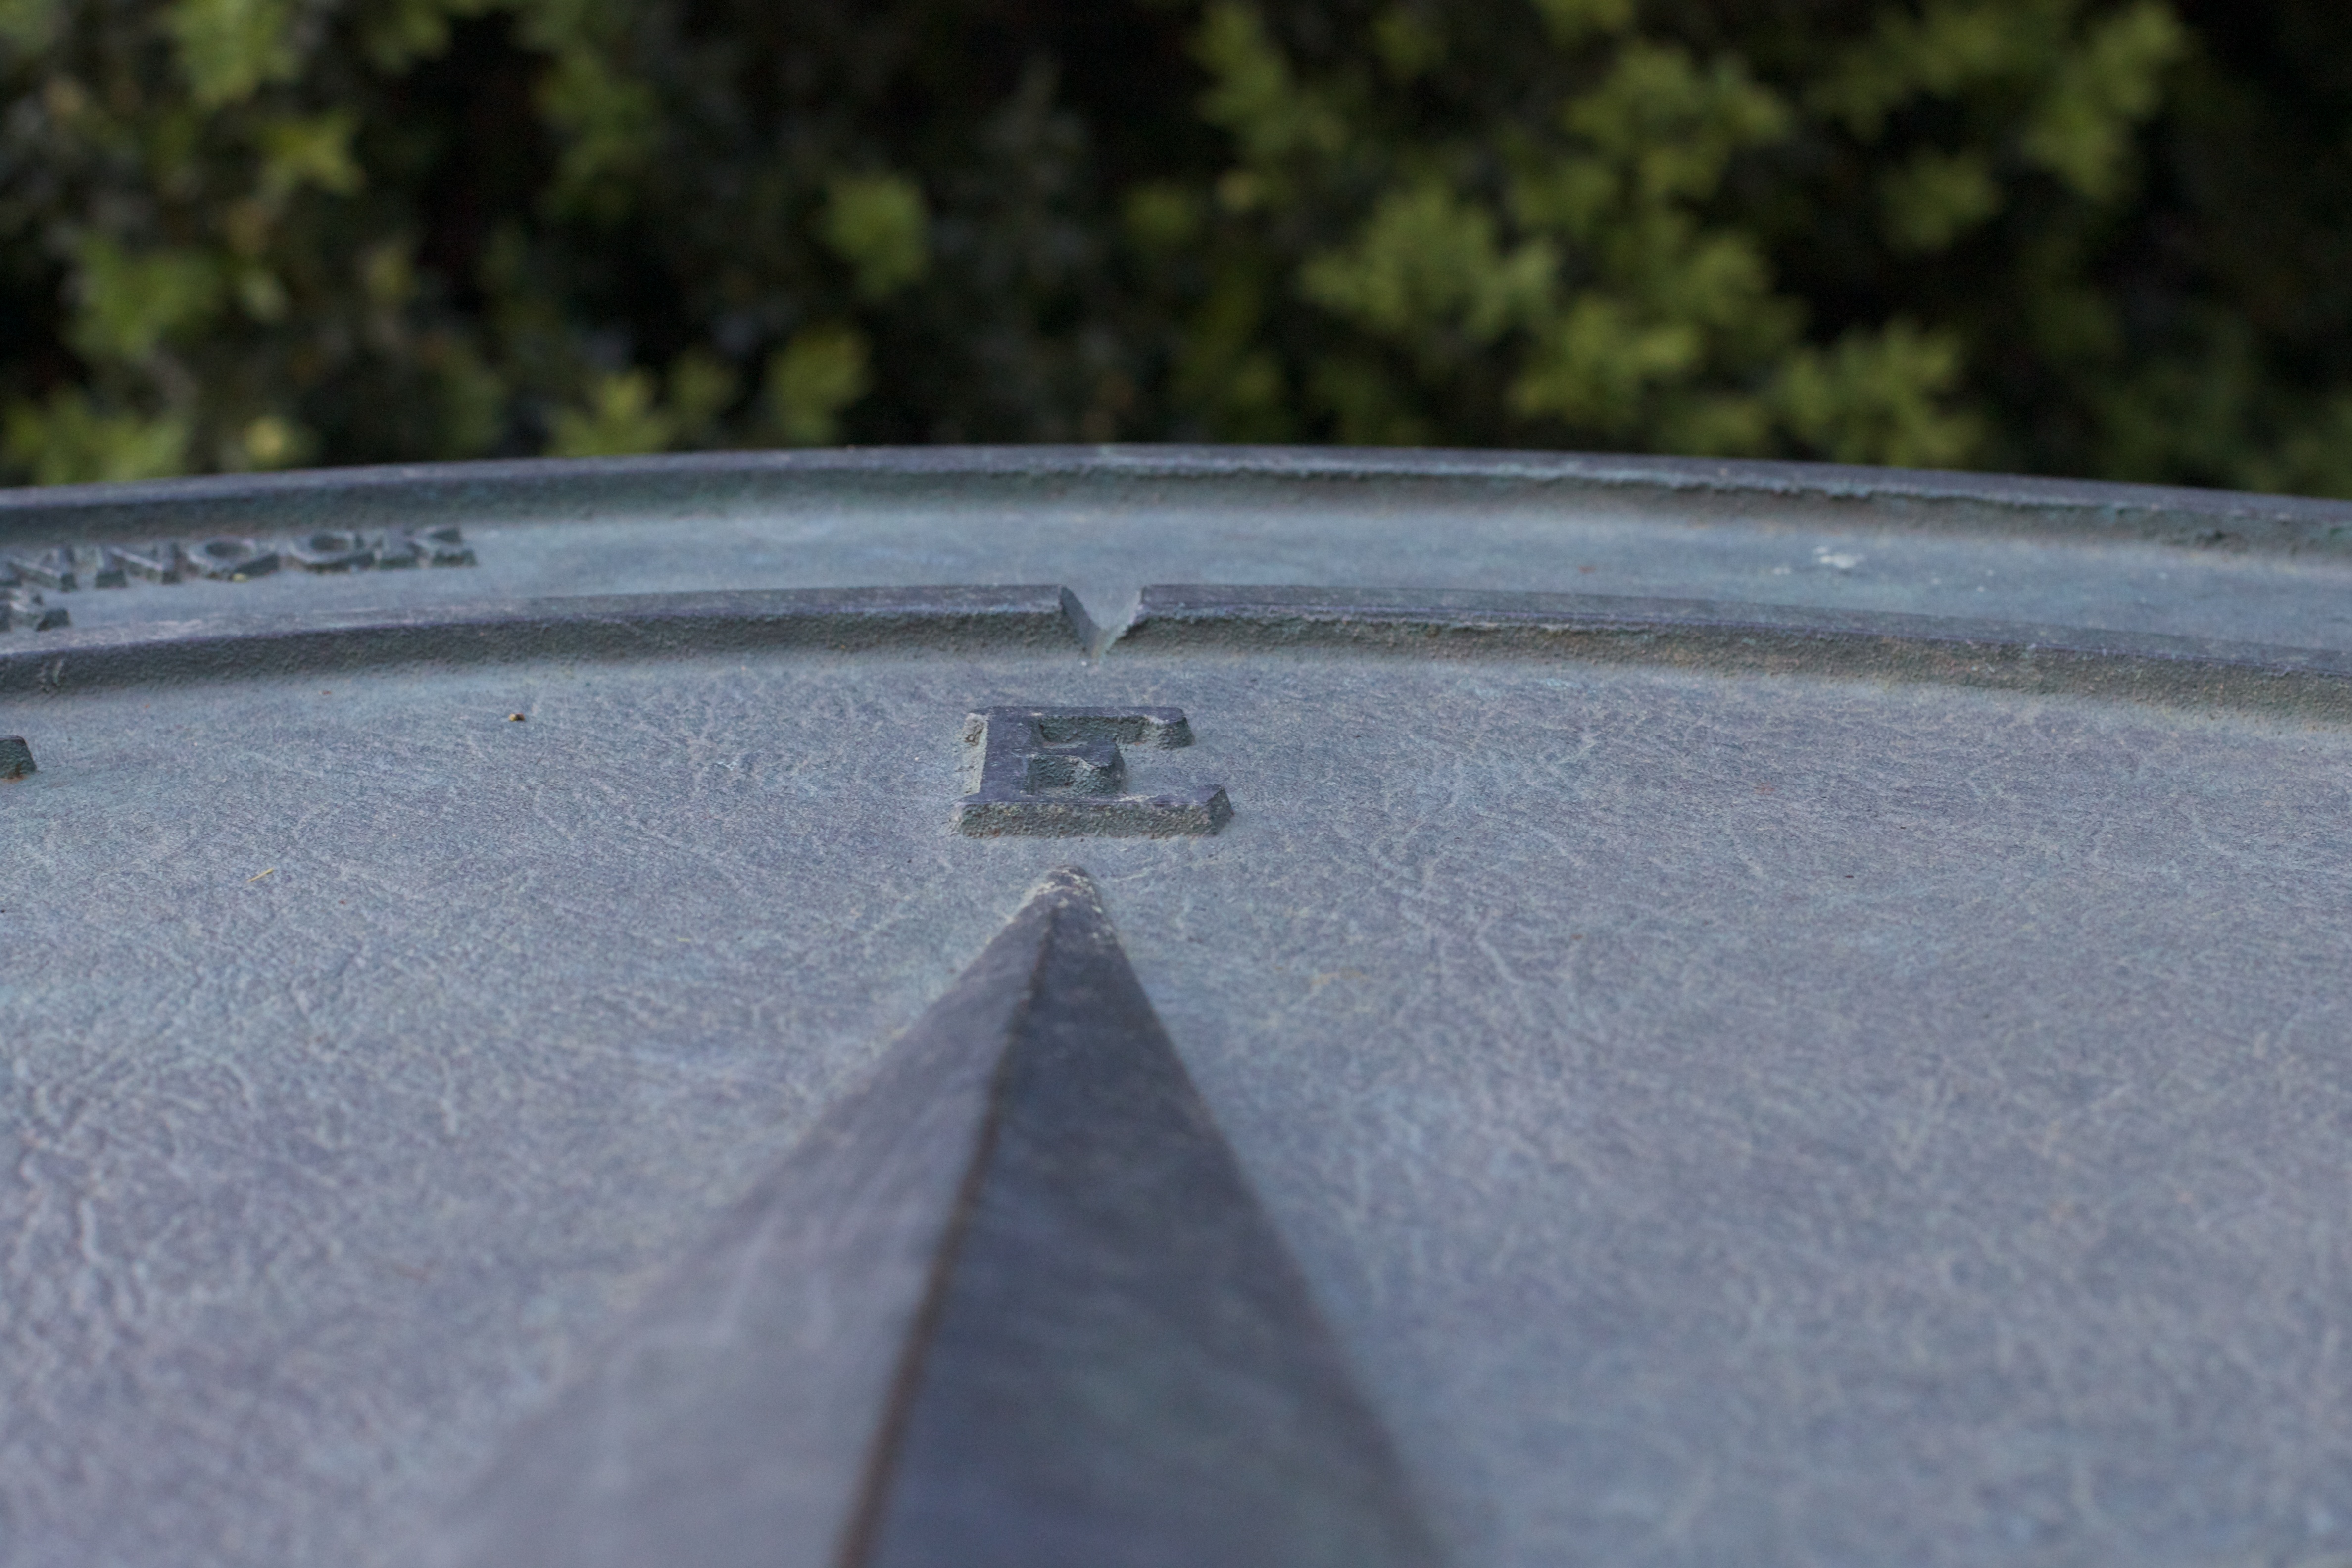
wing, wheel, window, glass, roof, asphalt, blue, tire, shape, automotive exterior, automotive tire